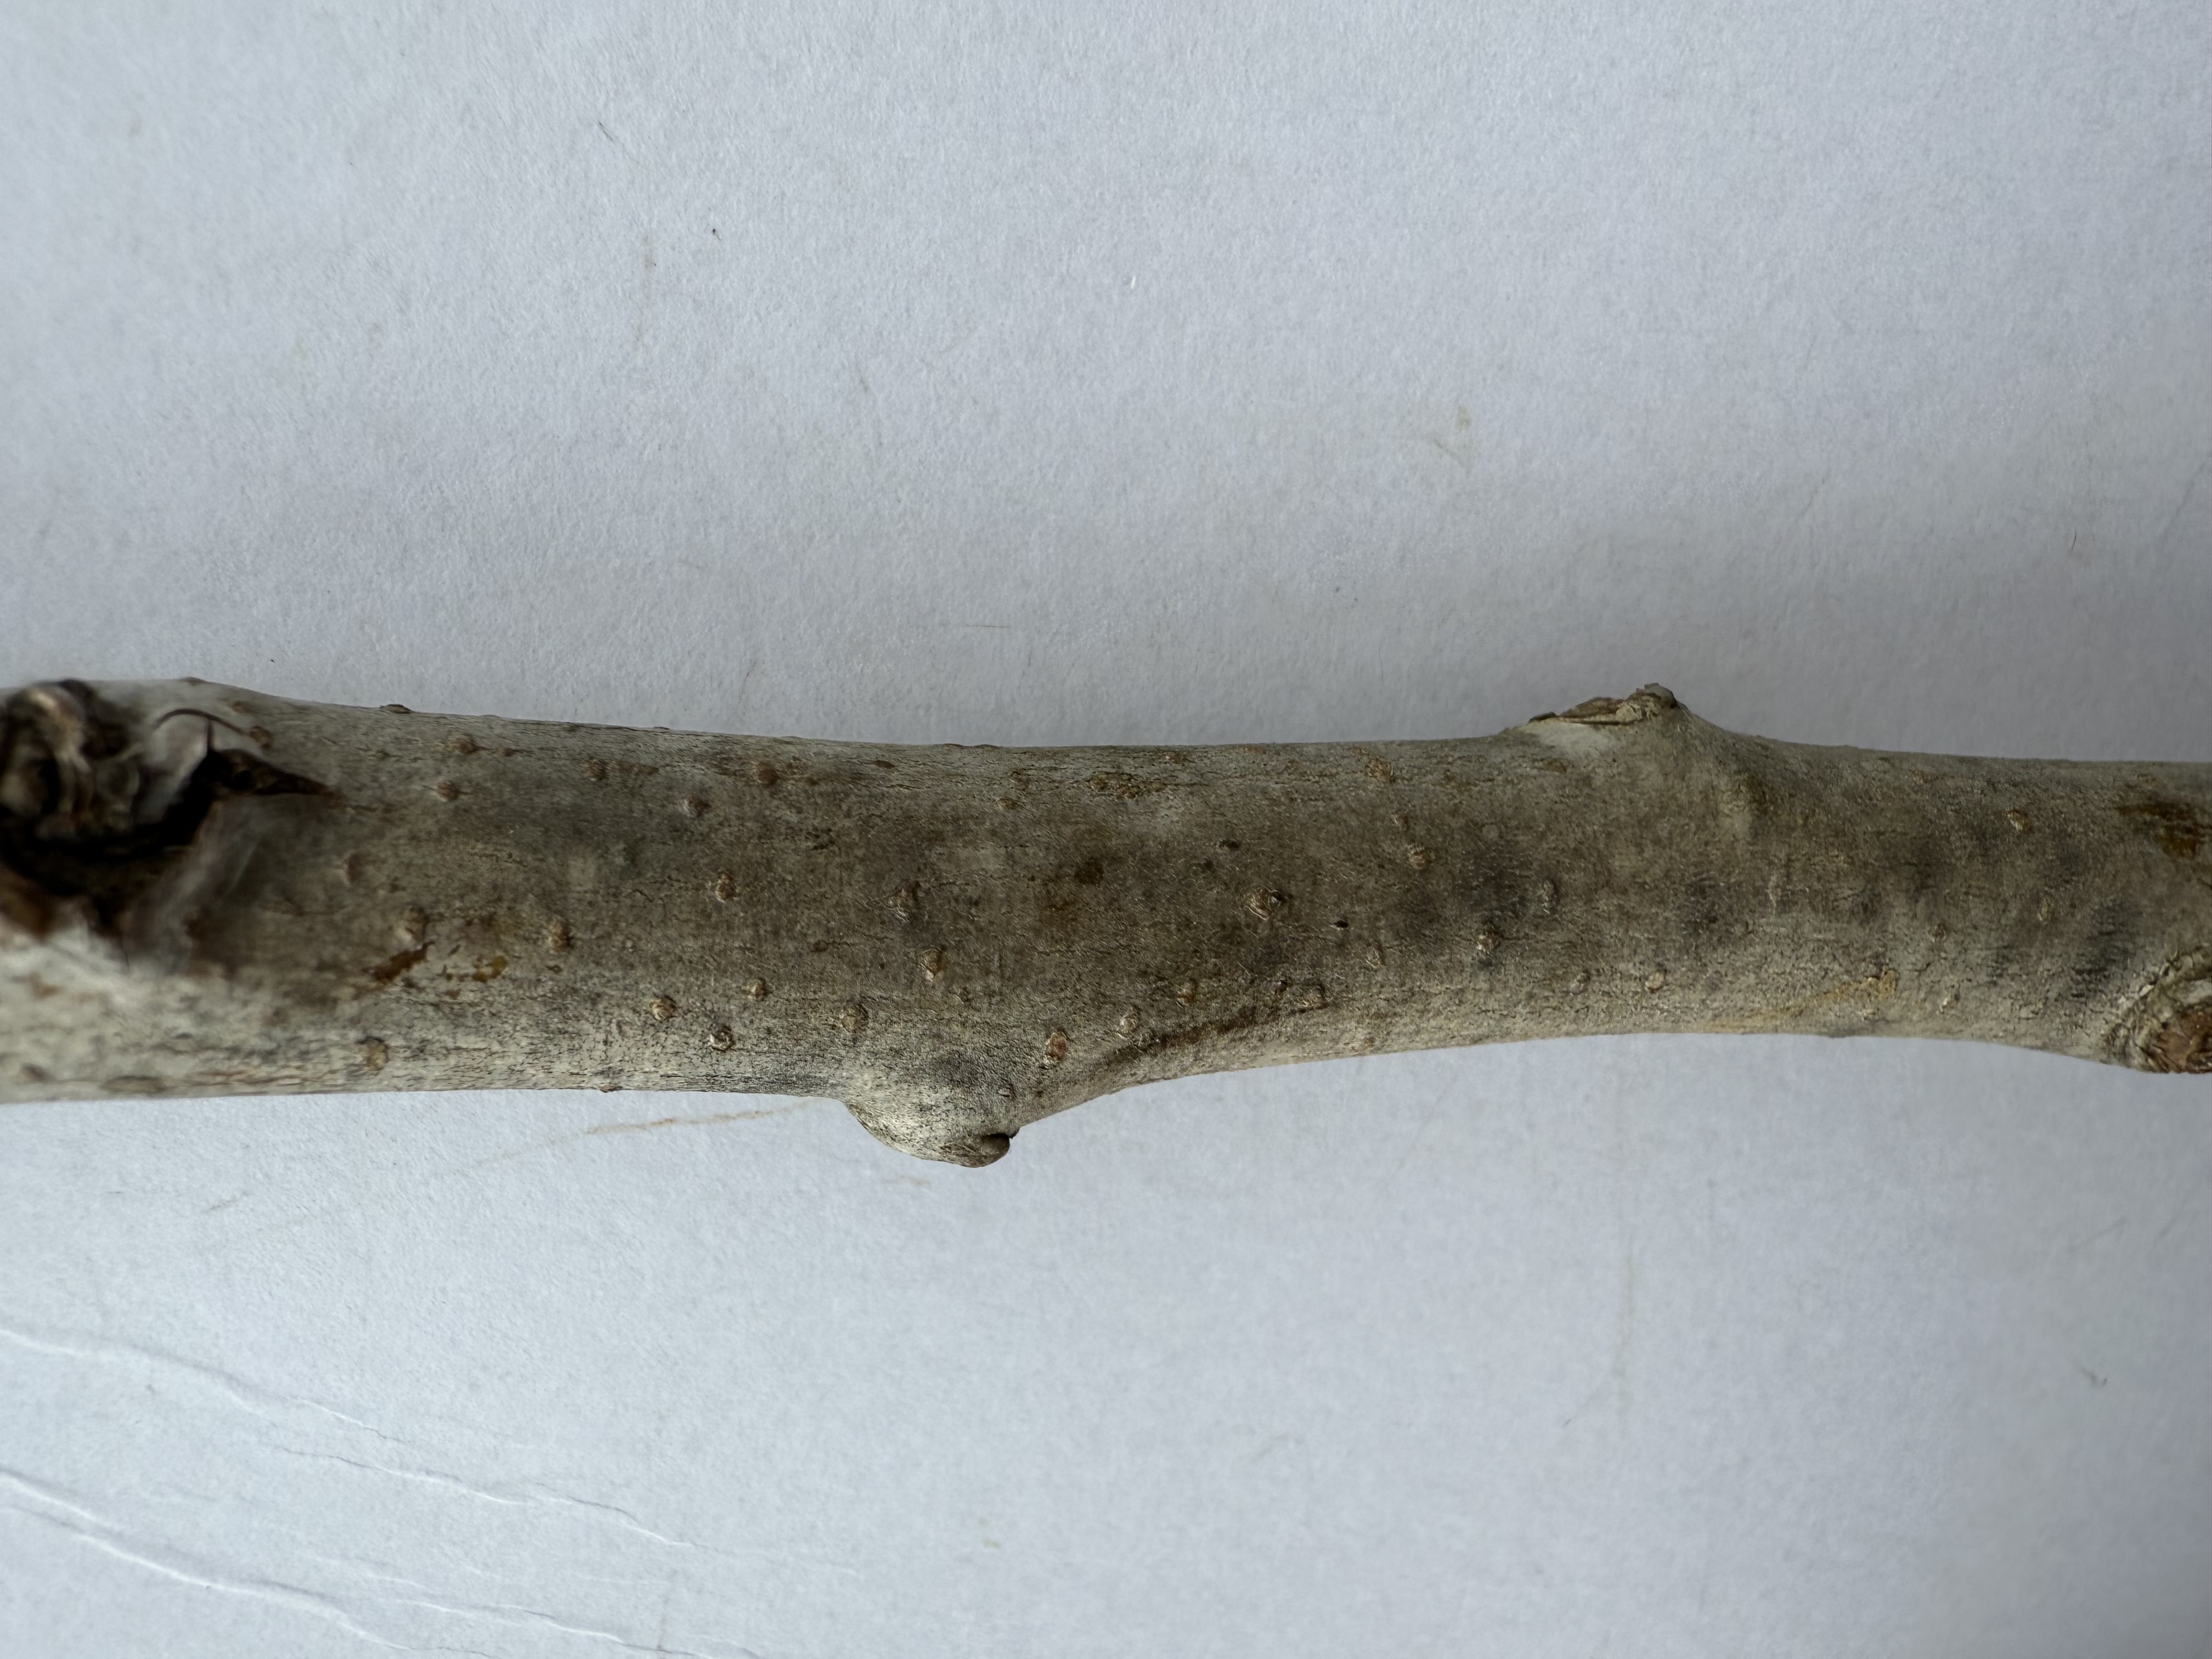
Variety: Deveci Pear